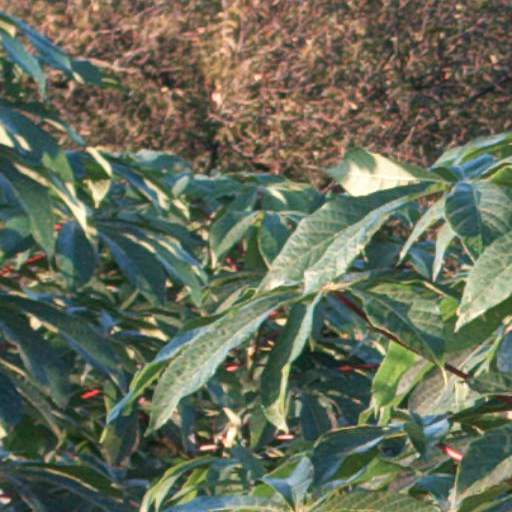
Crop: cassava